Alistair Strathern

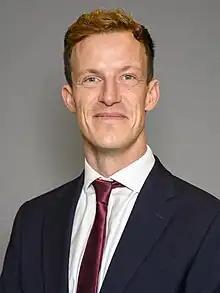
Official portrait, 2023

Alistair Luke Strathern (born 5 March 1990) is a British Labour Party politician who has served as the Member of Parliament (MP) for Hitchin since 2024. He previously served as MP for Mid Bedfordshire after winning a by-election in 2023.